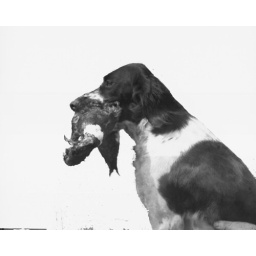
Dog with bird in mouth, from 4 x 5 glass plate neg, set A, around 1900 I think.